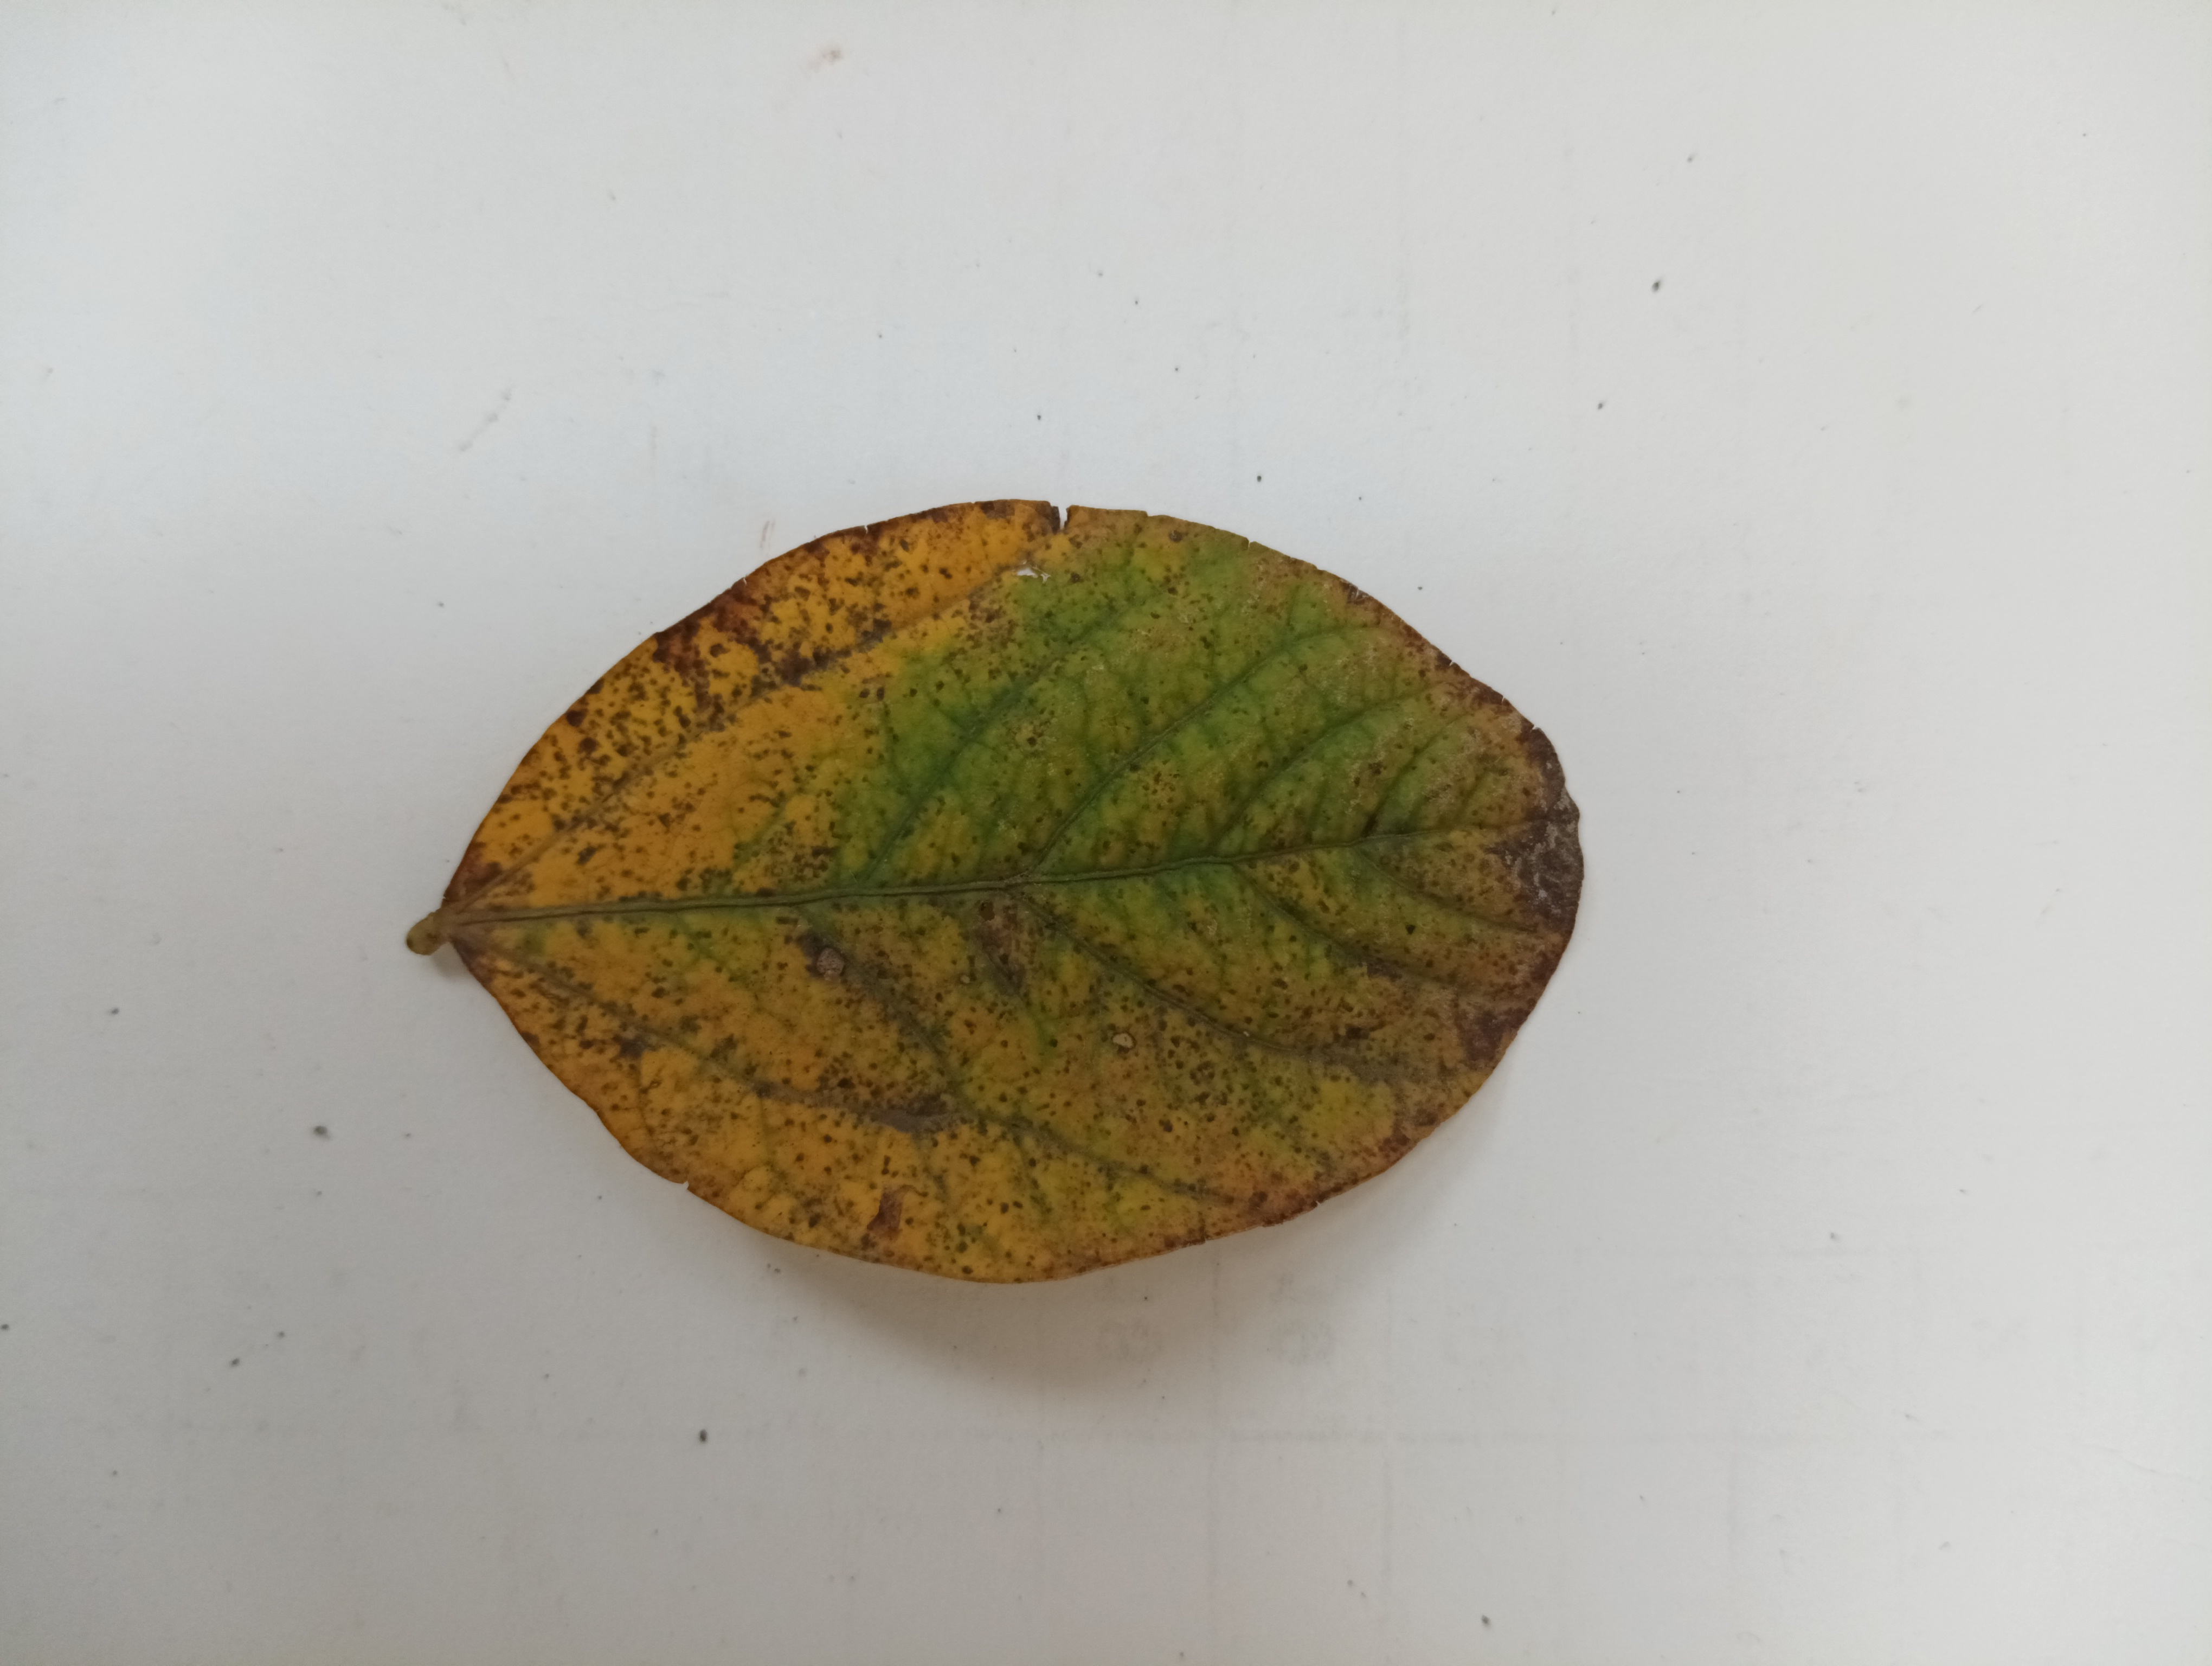
Label: Vein Necrosis